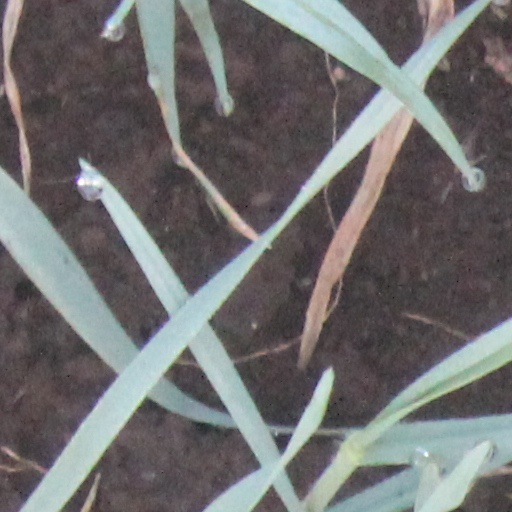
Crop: wheat